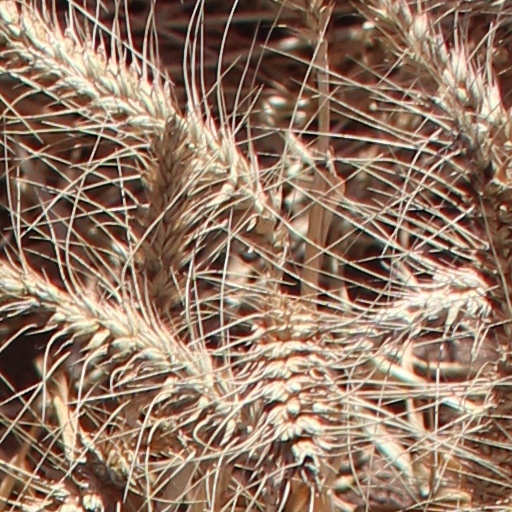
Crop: wheat